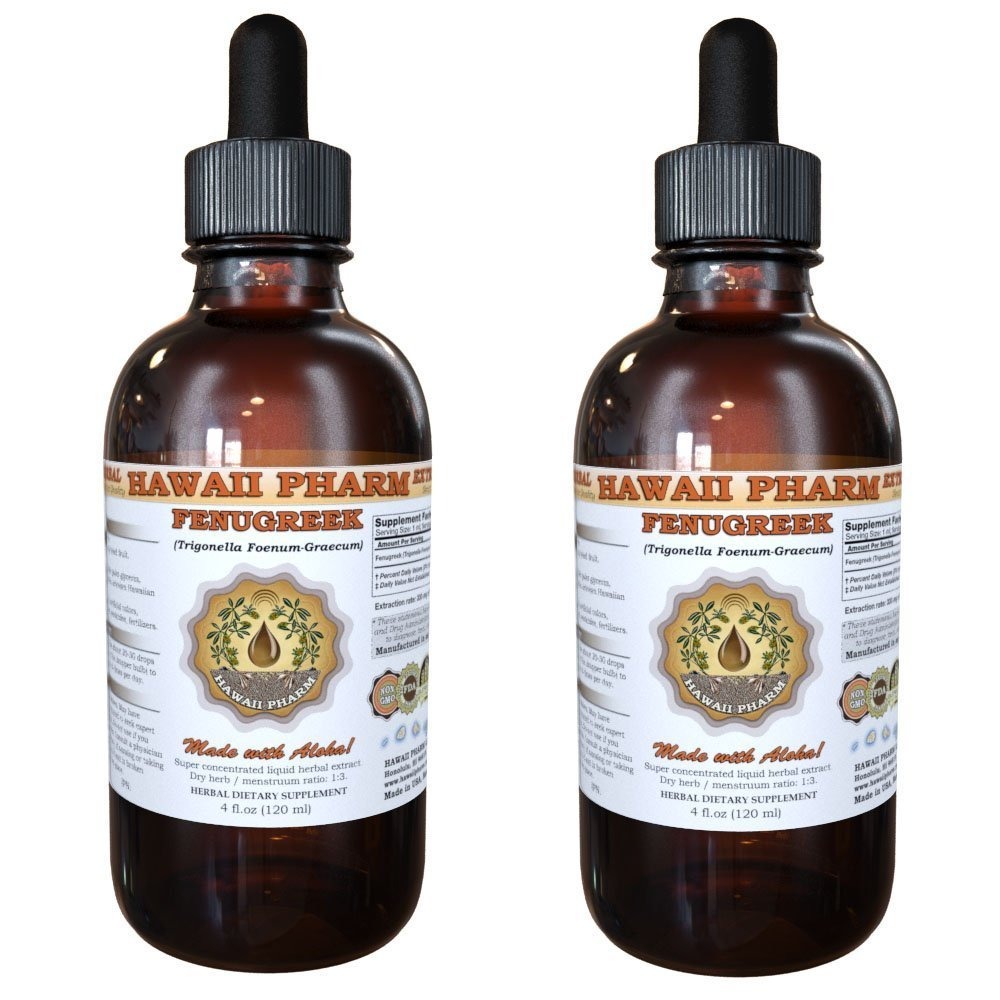
Item Name: Fenugreek (Trigonella foenum-graecum) Liquid Extract 2x4 oz
Bullet Point 1: Highest Strength, Super concentrated Fenugreek liquid extract!
Bullet Point 2: Fenugreek tincture contains ONLY natural ingredients!
Bullet Point 3: High Quality Fenugreek liquid extract - crude extract of first extraction! We meticulously produce our extracts according to precise standards where each herb is extracted according to the distinct characteristic of each plant!
Bullet Point 4: Super concentrated Fenugreek extract: dry material / menstruum ratio 1:3!
Bullet Point 5: We strictly use only organic or ethically sourced wild harvested material, organic alcohol, vegetable glycerin and crystal clear water! Really the BEST Fenugreek extract on market! Made with love for plants and respect for Nature!
Product Description: The origin of Fenugreek (Trigonella foenum-graecum) is considered to be the Eastern Mediterranean and Asia Minor. The stems are low, straight, loose and branching. The root is rod. The leaves on the stems are petiolate, with ovate-oblong leaves. Fenugreek blooms both at the beginning and in the middle of summer. The flowers are small, located on short pedicels. Seeds are square or rhombic; the color of the seeds is from light yellow to brown.
Value: 8.0
Unit: Fl Oz

Price: 54.95